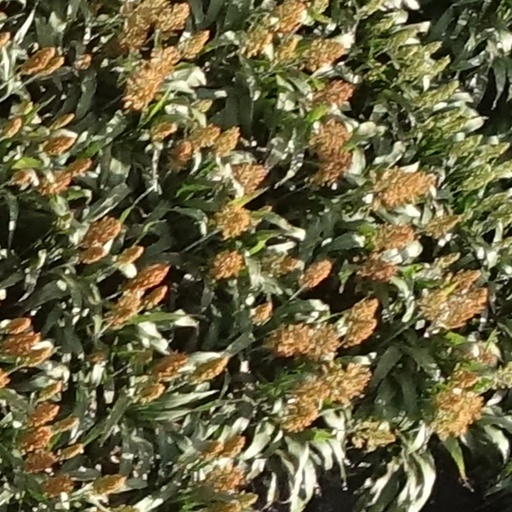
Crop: sorghum